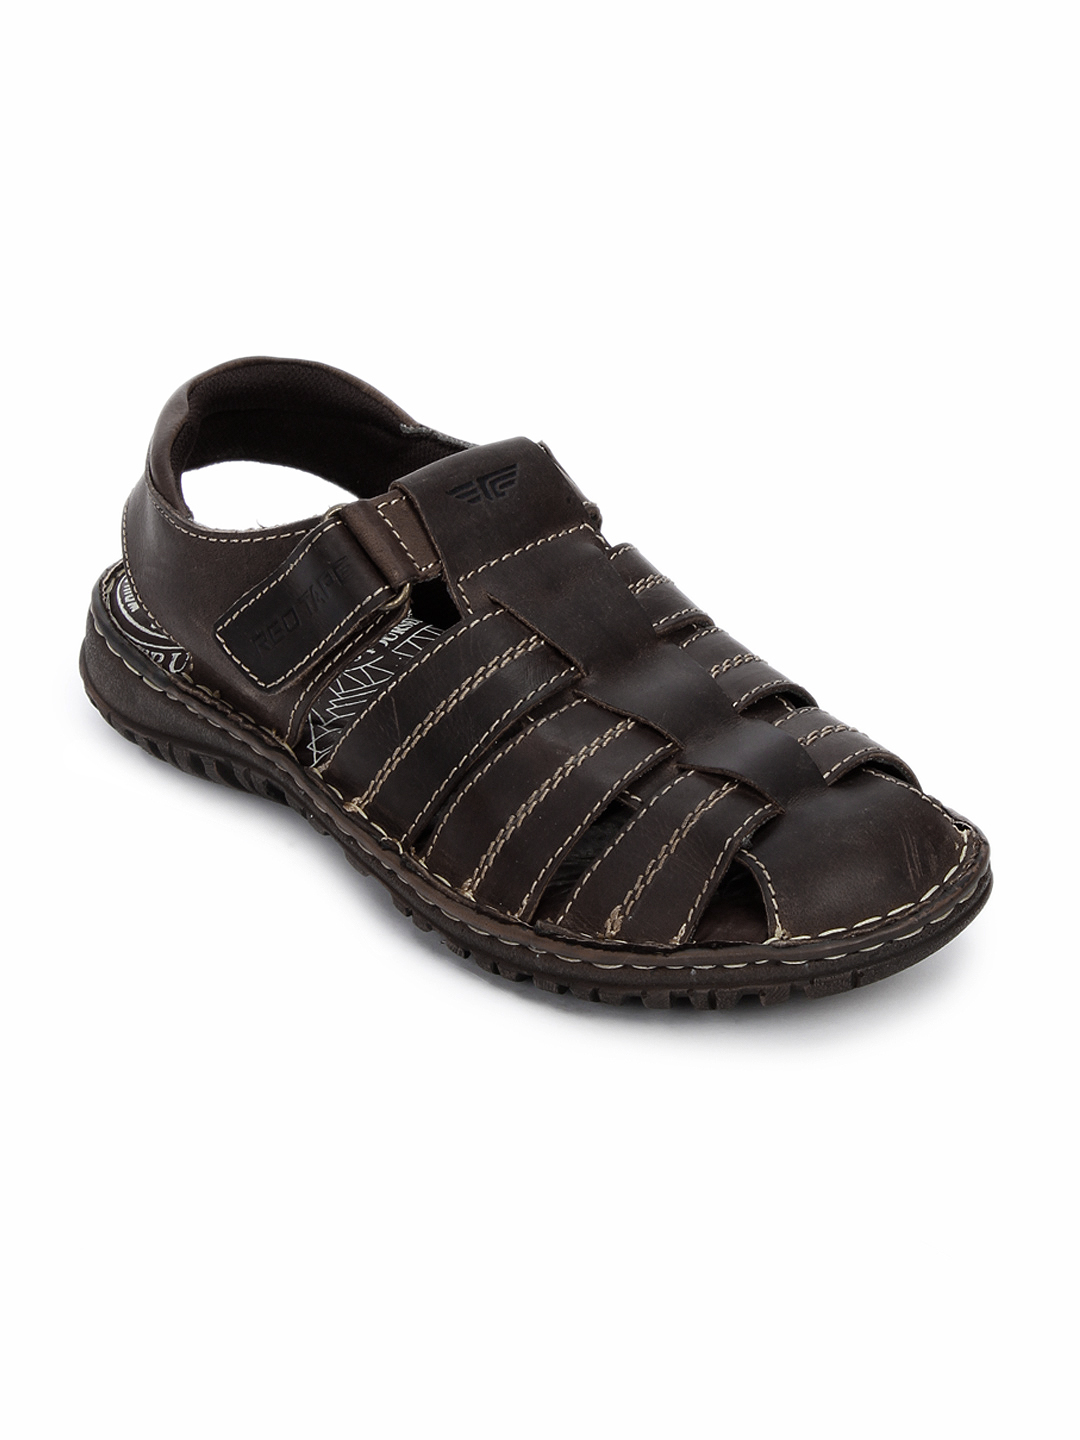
Red Tape Men Casual Brown Sandals
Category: Footwear / Sandal / Sandals
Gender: Men
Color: Brown
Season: Winter 2018
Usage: Casual